San Luis Potosí (city)

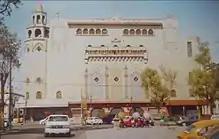
Alameda Theater in the city of San Luis Potosí

The Plan of San Luis Potosí, issued November 20, 1910, was the opening shot of Mexico's revolution against the dictator Porfirio Díaz. The 1910 presidential election was stolen when Díaz had his opponent Francisco I. Madero arrested and imprisoned. Madero fled and issued the Plan of San Luis Potosí, declaring the election void and calling upon Mexicans to take up arms against the government.